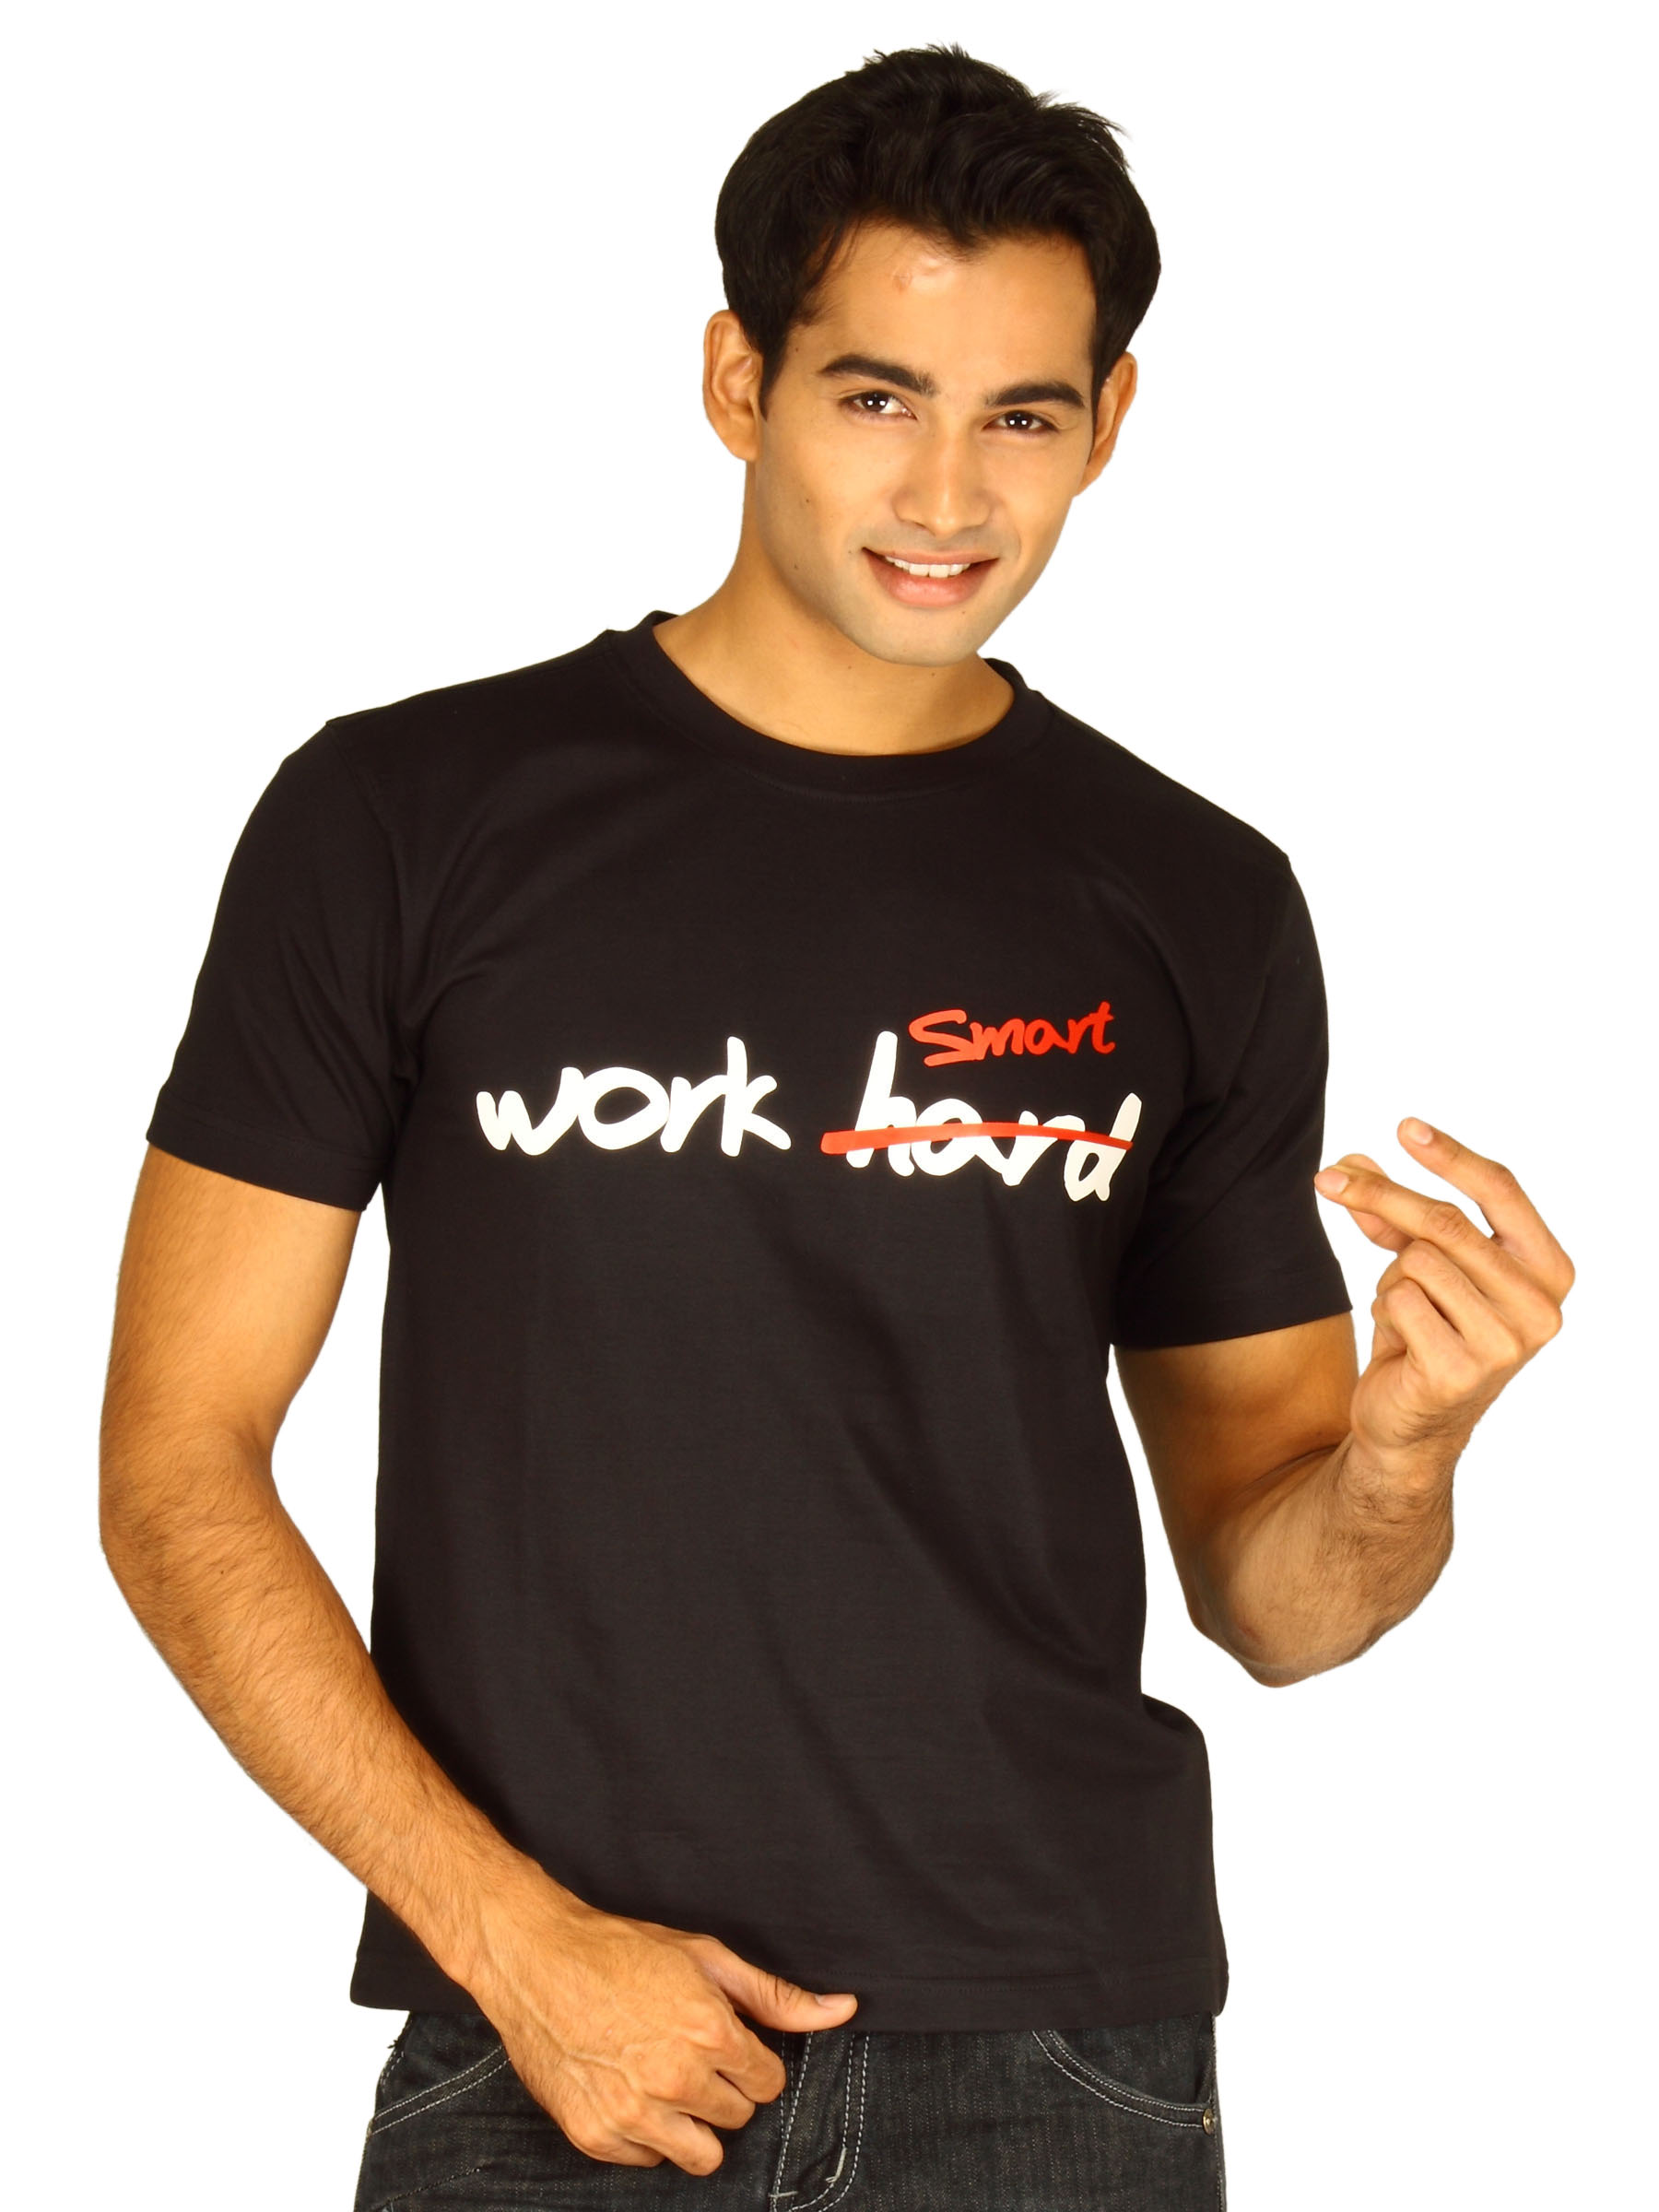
Myntra Men's Work Hard/ Smart Black T-shirt
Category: Apparel / Topwear / Tshirts
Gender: Men
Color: Black
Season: Summer 2011
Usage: Casual